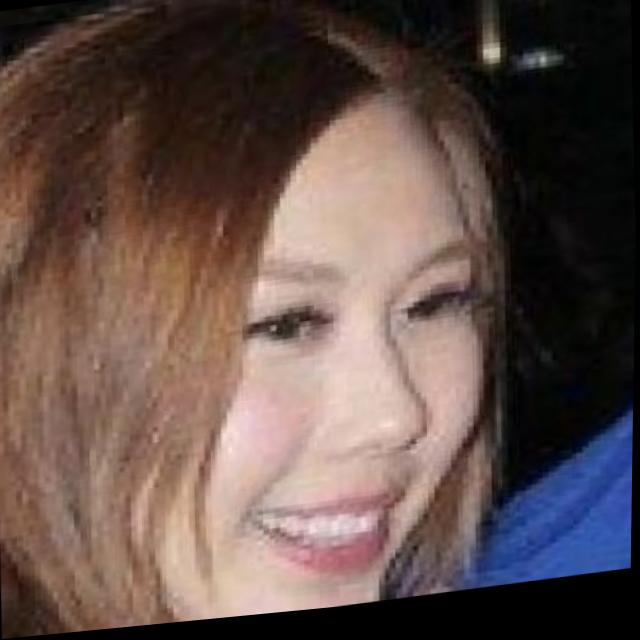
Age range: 21-44